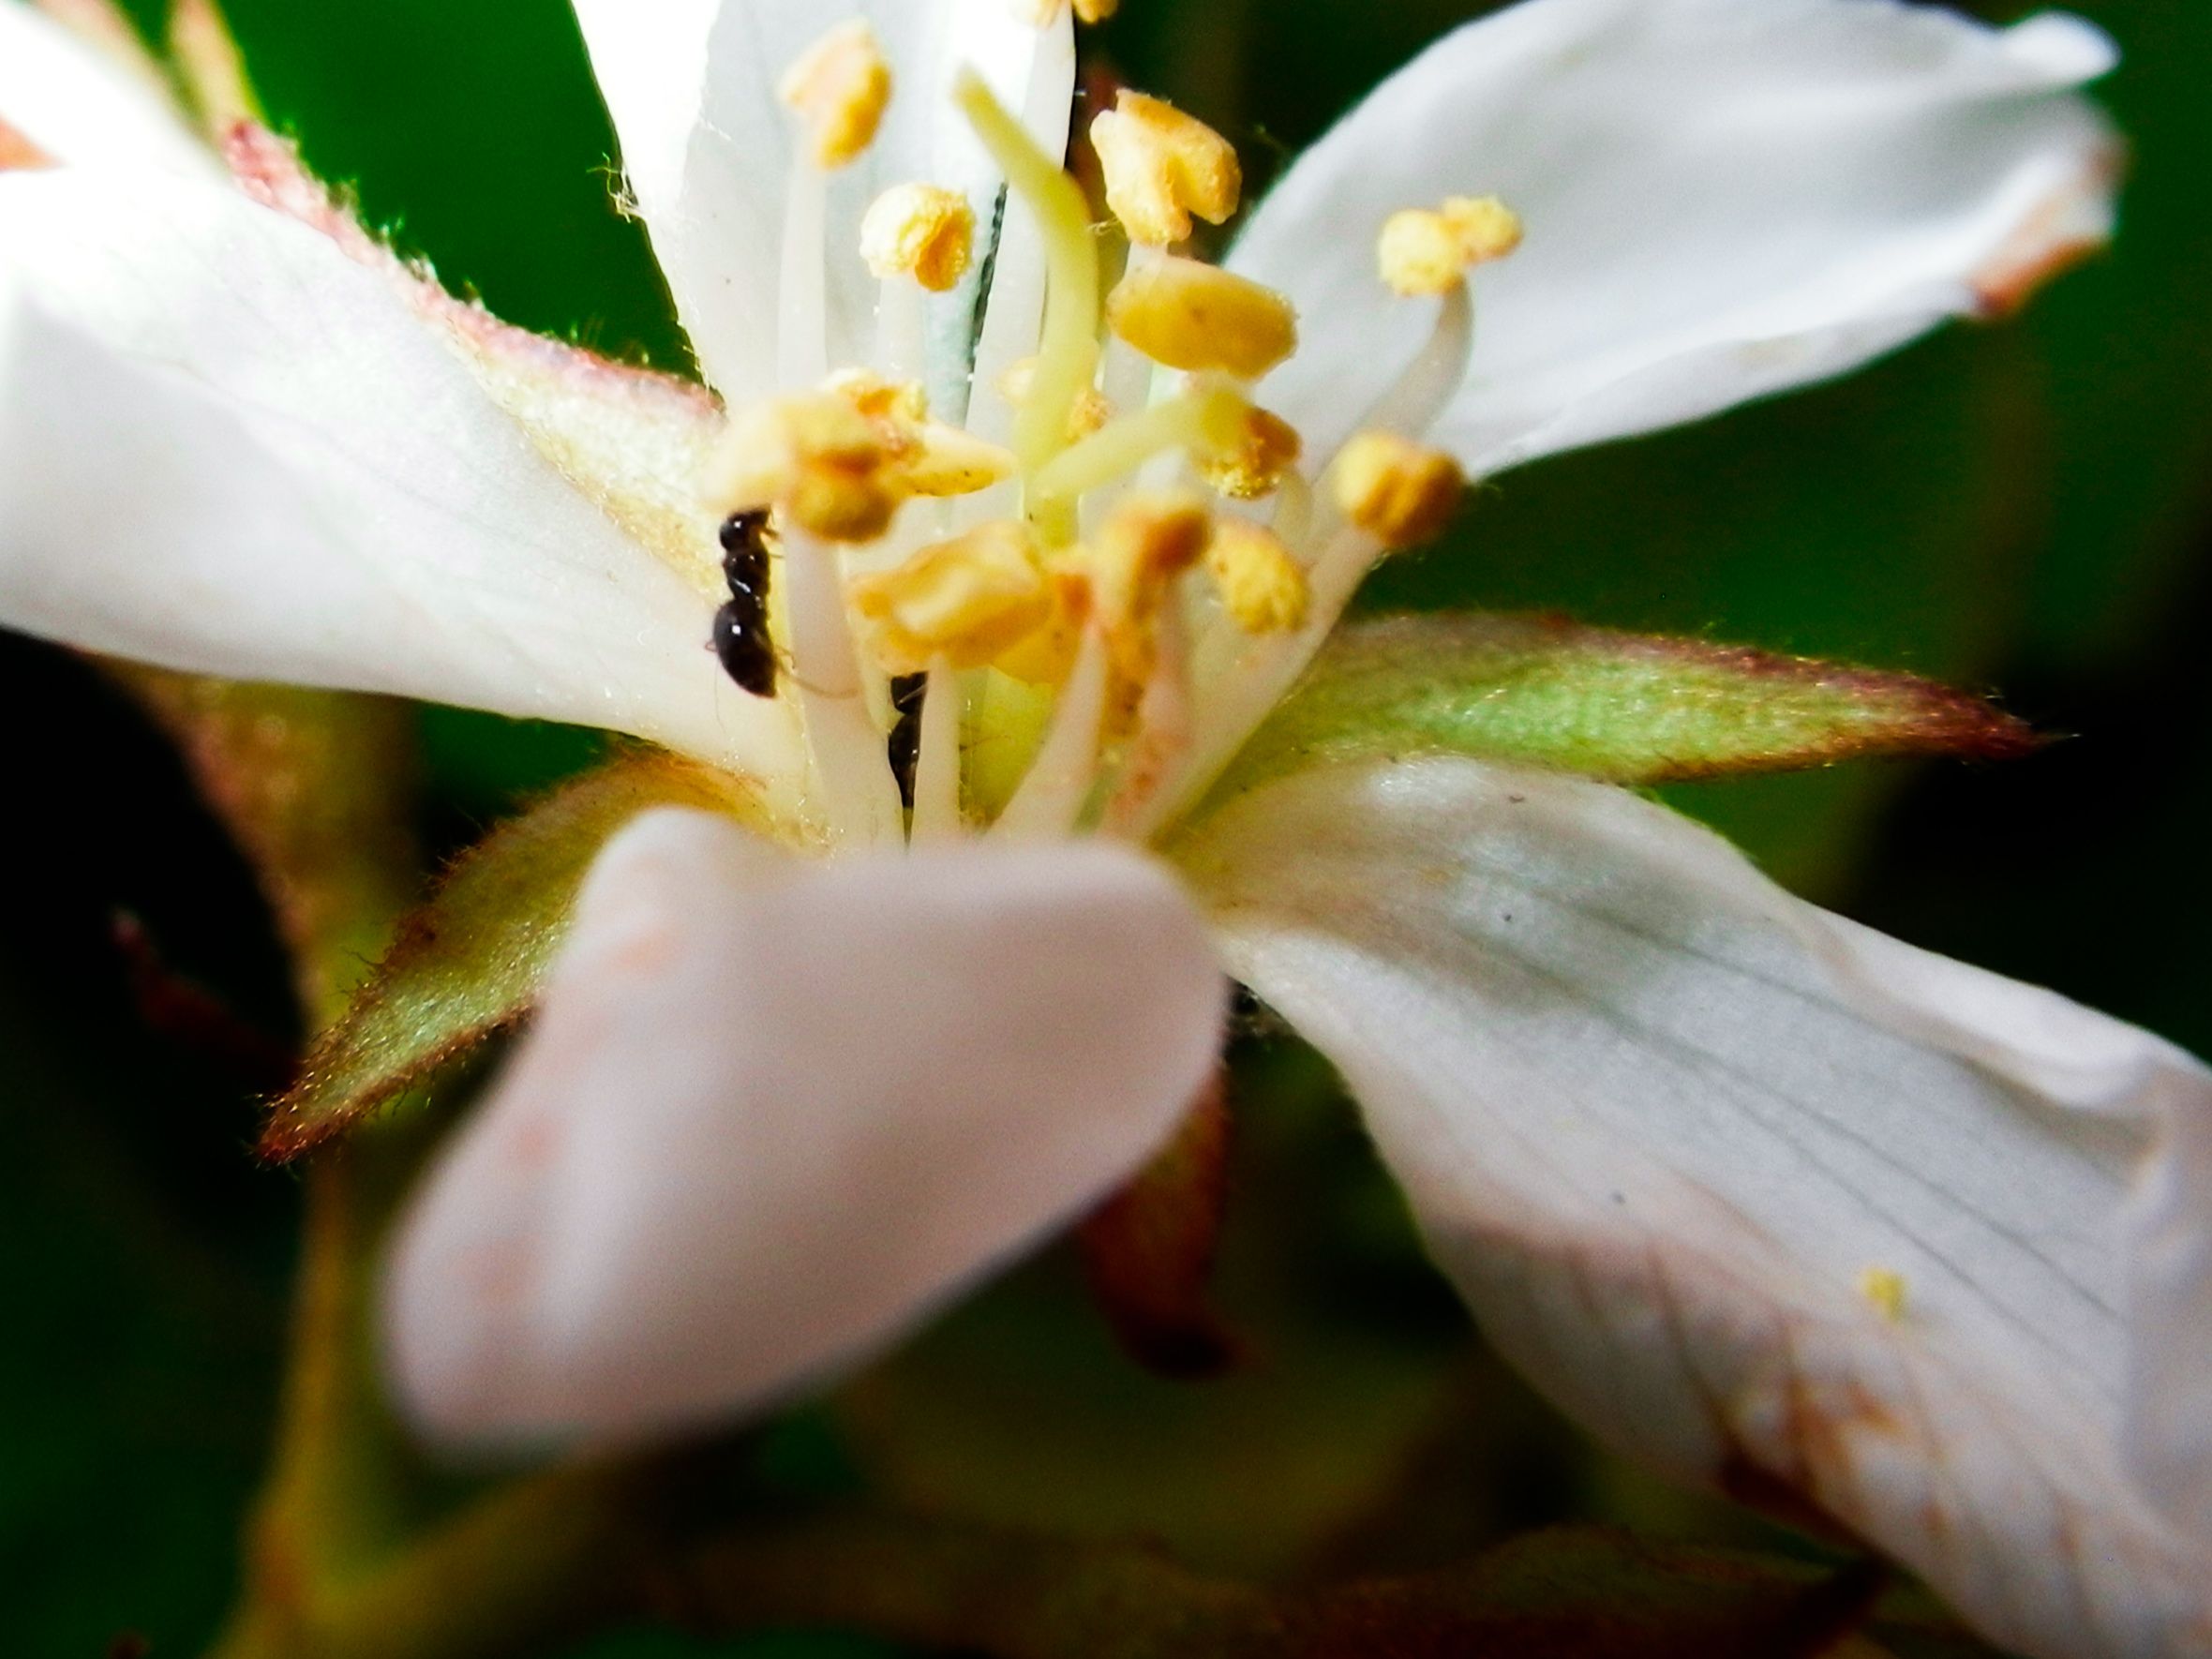
A Small Flower and Two Insects
A close-up view captures a small white flower with five soft petals that is gently blooming. The petals are slightly curved and smooth. In the center of the flower, many tiny stamens stick out. Three green sepals sit beneath the petals, partly hidden. Two little insects rest on the flower, their tiny legs touching the petals as they move, adding a touch of life to the calm scene.
The scene shows a close-up shot of a white flower gently opening, with the background softly blurred to make the flower stand out. The camera angle is from slightly above and to the side, capturing the smooth, curved petals. The white petals are highlighted against a soft, blurred green background. In the center of the flower, you can see many tiny stamens, adding texture and detail. Below the petals, three green sepals are partially hidden, blending in with the natural surroundings. Two small insects add a bit of life to the peaceful scene. The color palette of the image features soft whites and creams for the flower, with the green sepals and darker tones of the insects standing out. The background is filled with gentle shades of green, giving the whole scene a calm feel.
Labels: Plant, Pollen, Flower, Petal, Geranium, Animal, Insect, Invertebrate, Food, Fruit, Produce, Bee, Wasp, Stamen, Sepals
Camera: PENTAX PENTAX Optio W90
Aperture: F5.3
Exposure: 1/60 sec
ISO: 80
Focal length: 9.1 mm